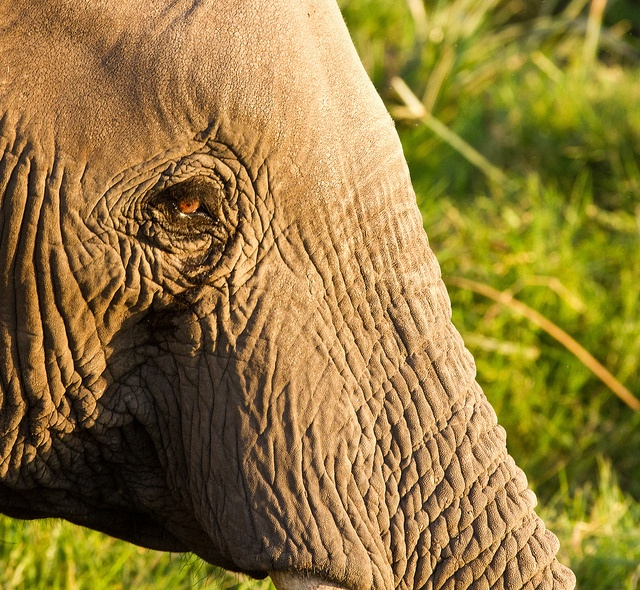
A large elephant standing next to a tree filled forest.
A close up view of an elephants face.
A close up of an elephants eye is shown.
A close up of a male elephant showing just the right side of its face
A closeup image of an elephant looks all wrinkled.